Waheeda Rehman

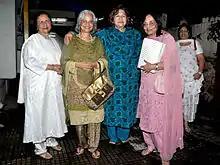
Rehman (second from left) with Nanda, Helen and Sadhana in 2010

Rehman is regarded as one of the greatest actors of Indian cinema. "Rediff.com" placed her in their "Bollywood's Best Actresses of all time" list. In 2022, she was placed in "Outlook India"s "75 Best Bollywood Actresses" list. One of the highest paid actress of mid- to late 1960s and early 1970s, Rehman appeared in "Box Office India"s "Top Actresses" list from 1958 to 1963 and again topeed the list from 1967 to 1972. Rehman was placed 3rd in "Rediff.com"s "Best Bollywood Debut Ever" list, for her film "CID". In 2011, they listed her as the fifth-greatest actress of all-time after Nargis, Smita Patil, Nutan and Meena Kumari. In 2012, Rehman was placed 9th by "NDTV" in its "The Most Popular Actress of All Time" list. "Filmfare" included Rehman's performances in "Guide" in its list of Bollywood's "80 Iconic Performances". Rehman was also placed in "Times of India"s "50 Beautiful Faces" list.